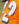
Number: 2